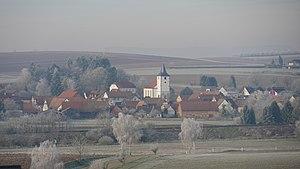
Vue d'Alteckendorf depuis Minversheim
Alteckendorf est une commune française du département du Bas-Rhin en région Grand Est.